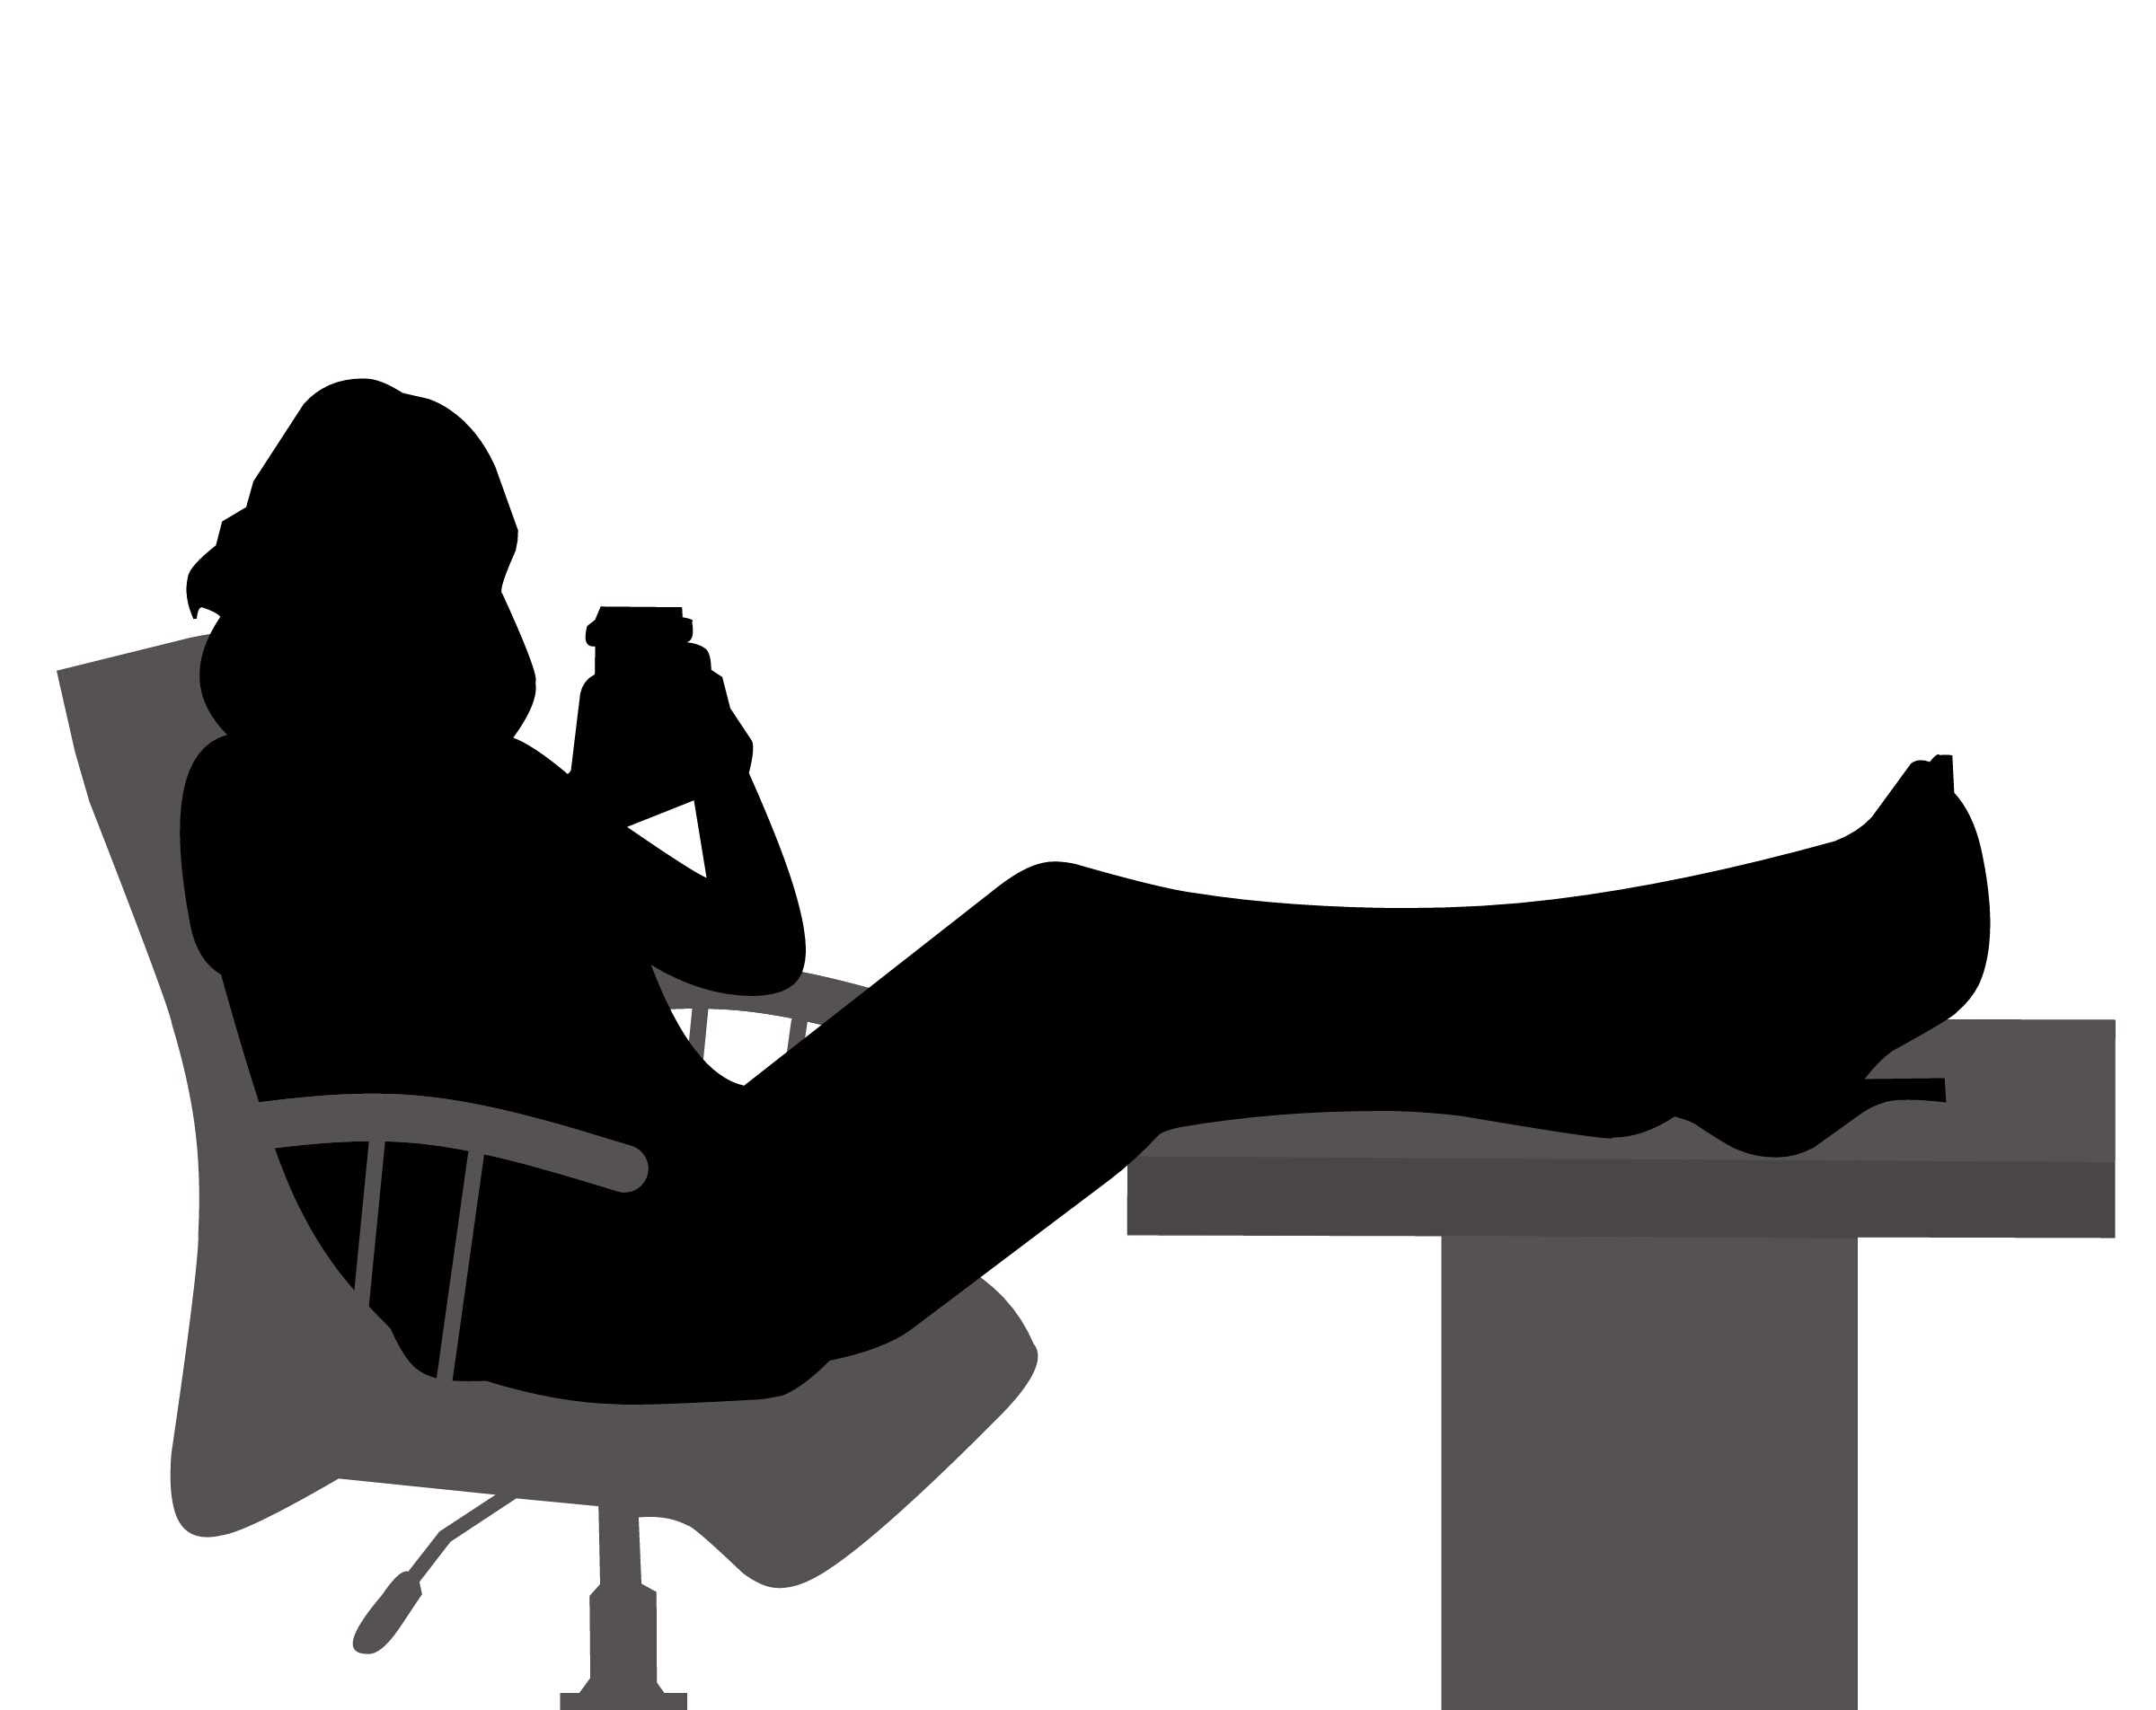
chair, office, break, businesswoman, career, coffee, day, silhouette, relaxing, workplace, drink, tea, cup, reclining, sitting, arm, leg, footwear, font, shoe, illustration, elbow